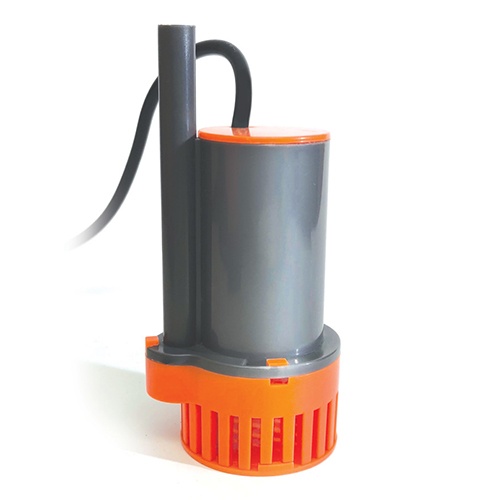
Neptune PMUP v2 - Practical Multi-purpose Utility Pump v2 w/transformer
The PMUP is a multi-purpose pump that can be used for many different tasks on your aquarium. Automatic Top-Off (ATO) Carbon reactors GFO reactors Biopellet reactors Many other salt or freshwater uses NEW IN VERSION 2: Automatic shut off when dry Over-temperature protection Stands upright on new removable screen Easier to clean and maintain The PMUP is a 24VDC submersible pump that was designed to directly connect to the DC24 accessory ports on either the 1Link module OR the same ports on the new Energy Bar 832. If you own our WAV powerheads or our new Apex, then you have a place to plug it in! These ports are switchable and can power the pump on and off just like any other outlet on an Energy Bar. The PMUP is a multi-purpose pump that can be used for many different tasks on your aquarium like: Auto-Top-Off (ATO) ATO will likely be the most popular use for this pump. And unlike many wimpy pumps out there, the PMUP has enough pressure to push water up 14 feet vertically, it can even move the water up from one floor below. This means you could put your RO water storage in your basement or downstairs in a utility room and it could still pump it up to the tank. It also has a vertically oriented design with a bottom intake and top output that is perfect for use in jugs or other RO containers. Just drop it in! Run your reactors safely and with less energy The PMUP is not just for ATO. It is also a great pump to use for running your various reactors bio-pellets, carbon, GFO, or even the two-stage combo unit from BRS you see here. The PMUP uses less than 20W of power so it is a very efficient way to run reactors and adds very little heat to your aquarium. We’re certain there will be many other uses found for the PMUP we’ve not even considered yet. Removable Screen makes for easy cleaning and maintenance Many inexpensive ATO pumps are not designed to be maintained. It’s almost as if they were meant to be disposable. But the PMUP has an easy to remove screen that keeps out foreign objects and also makes it easy to clean and maintain the pump. Easy to connect with standard tubing and fittings The PMUP Has a smooth, 3/8″ (9.5mm) output that will easily connect to silicon tubing or standard push-fit connectors like the one shown in this image. Specifications: Dimensions – 4.58″ x 2.24″ Output – 100gph @ 0′ Max Head – 14′ Power – 17W Comes with a transformer
Brand: Neptune Systems
Category: Animals & Pet Supplies > Pet Supplies > Fish & Aquatic Supplies